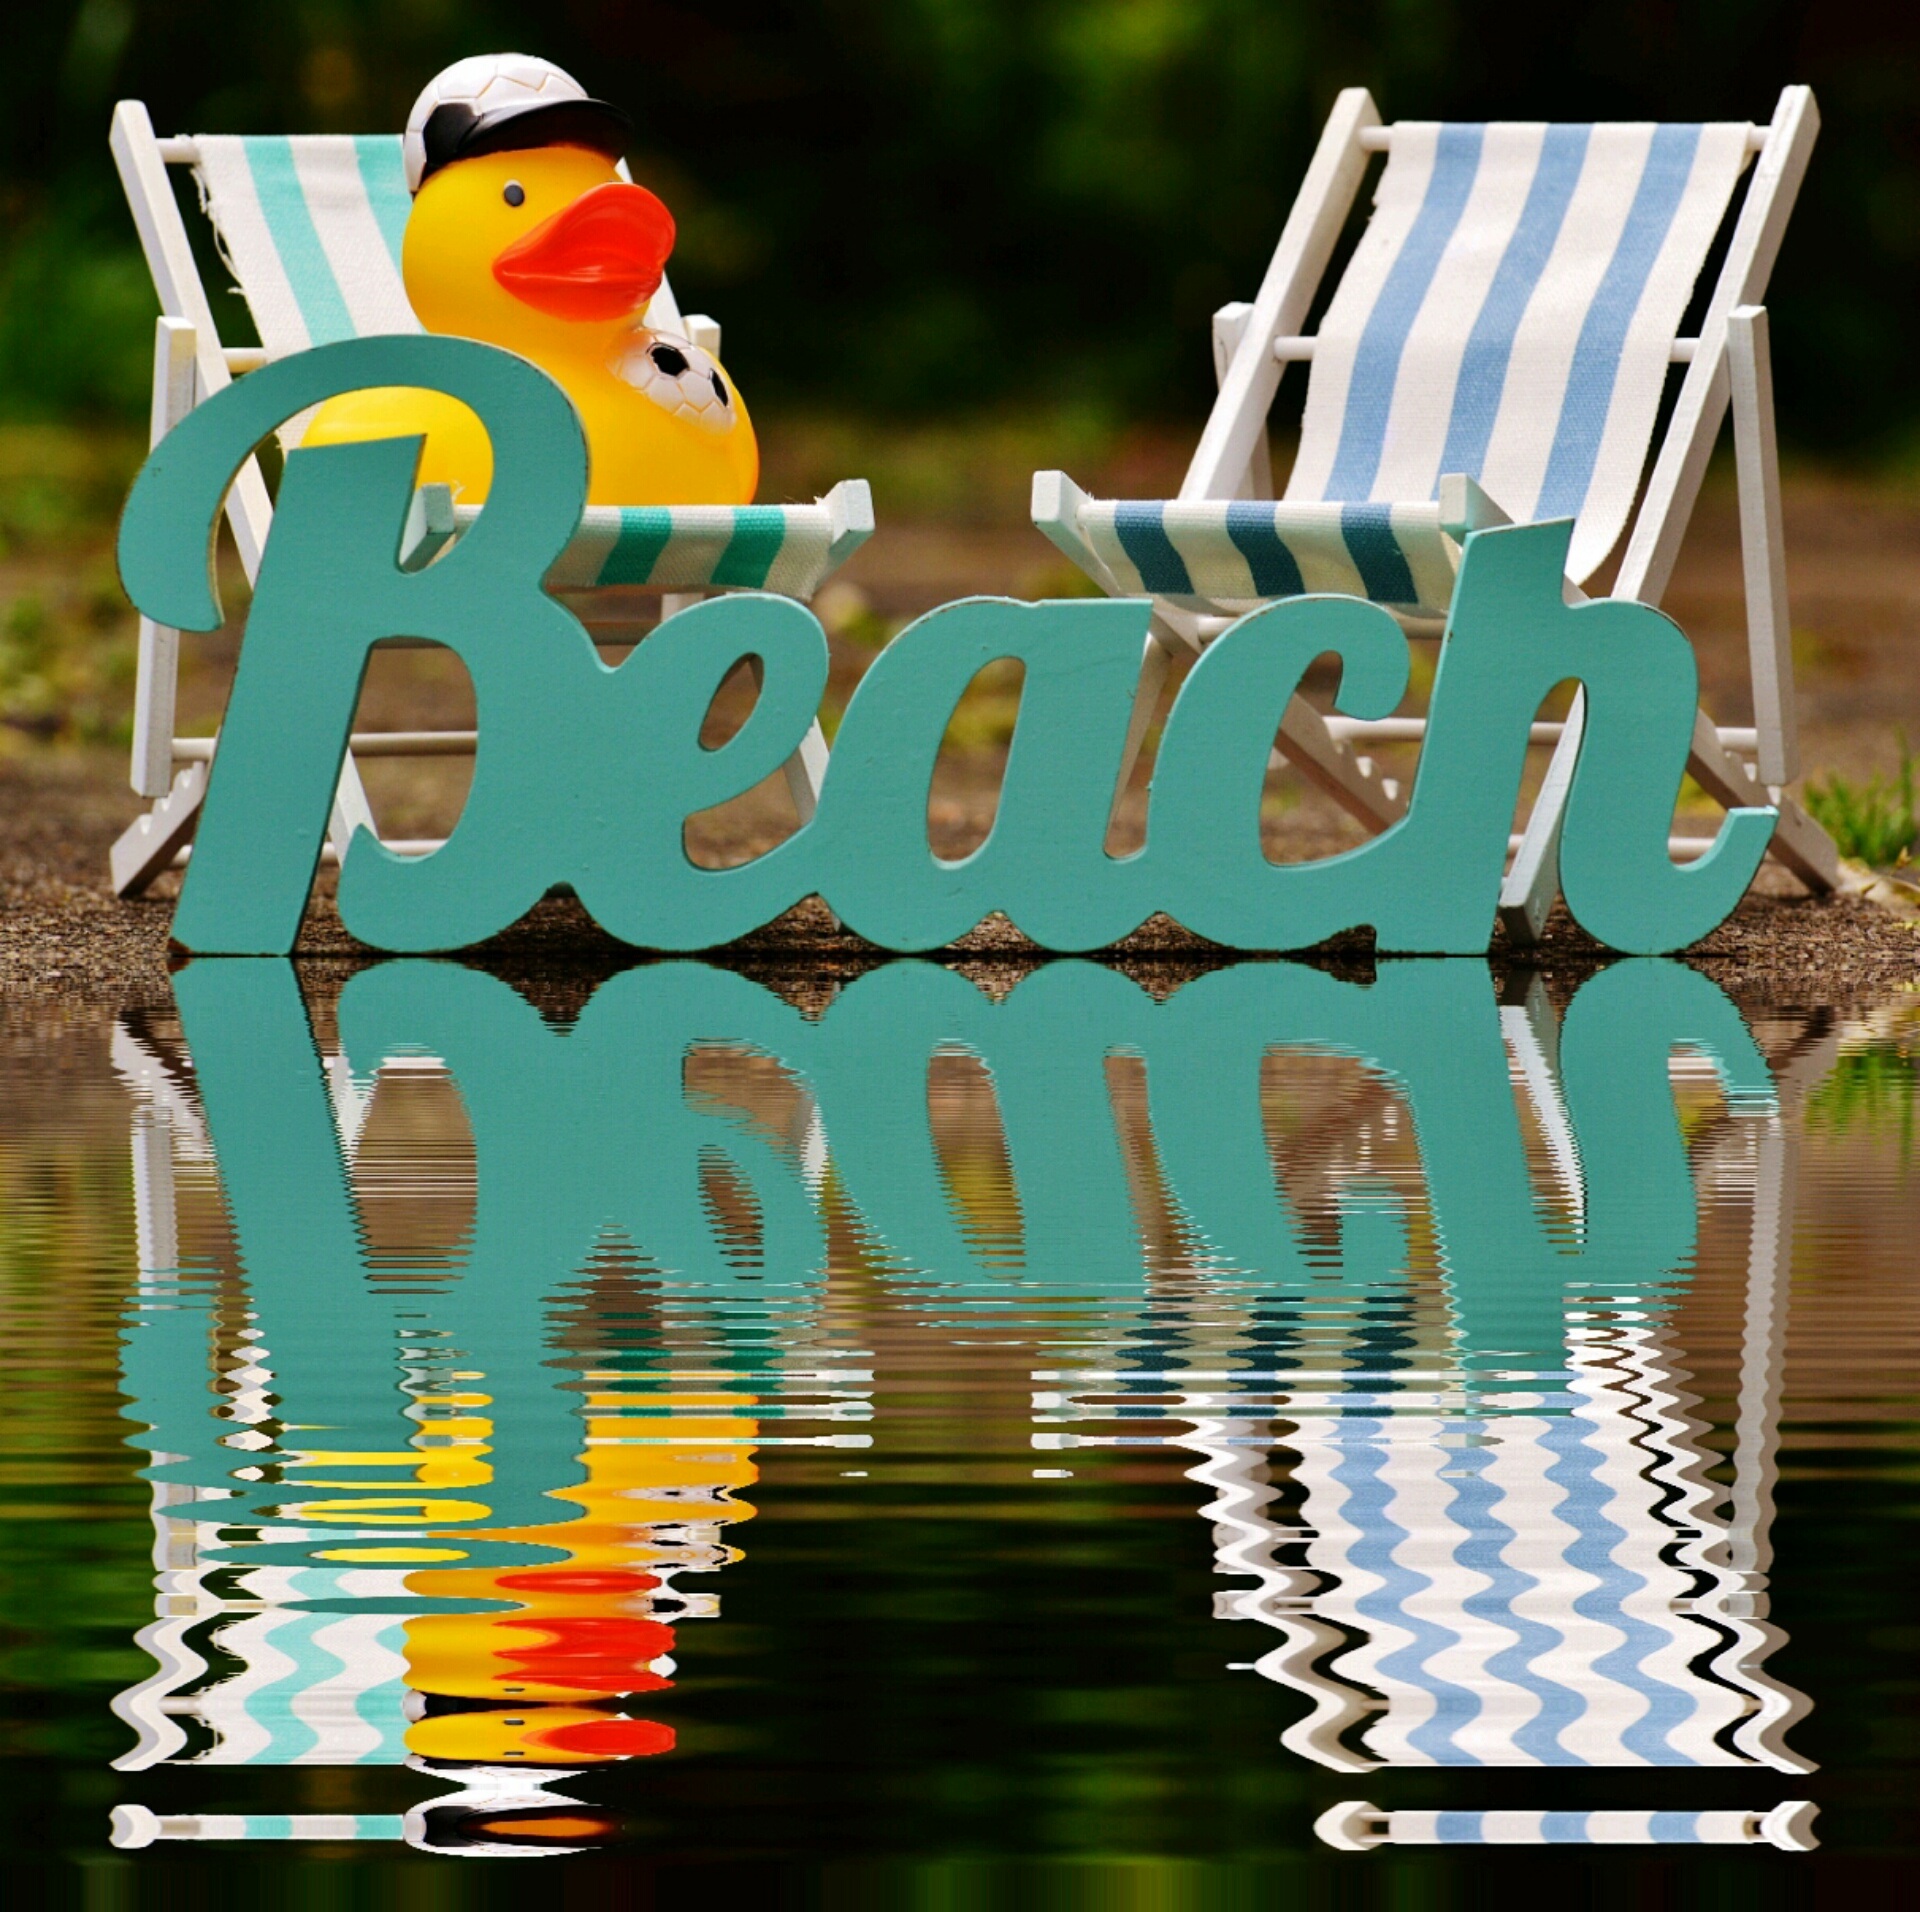
beach, sea, water, sun, summer, relax, color, holiday, leisure, font, bank, relaxation, resort, holidays, deck chair, mirroring, distant, recovery, sun loungers, rubber duck